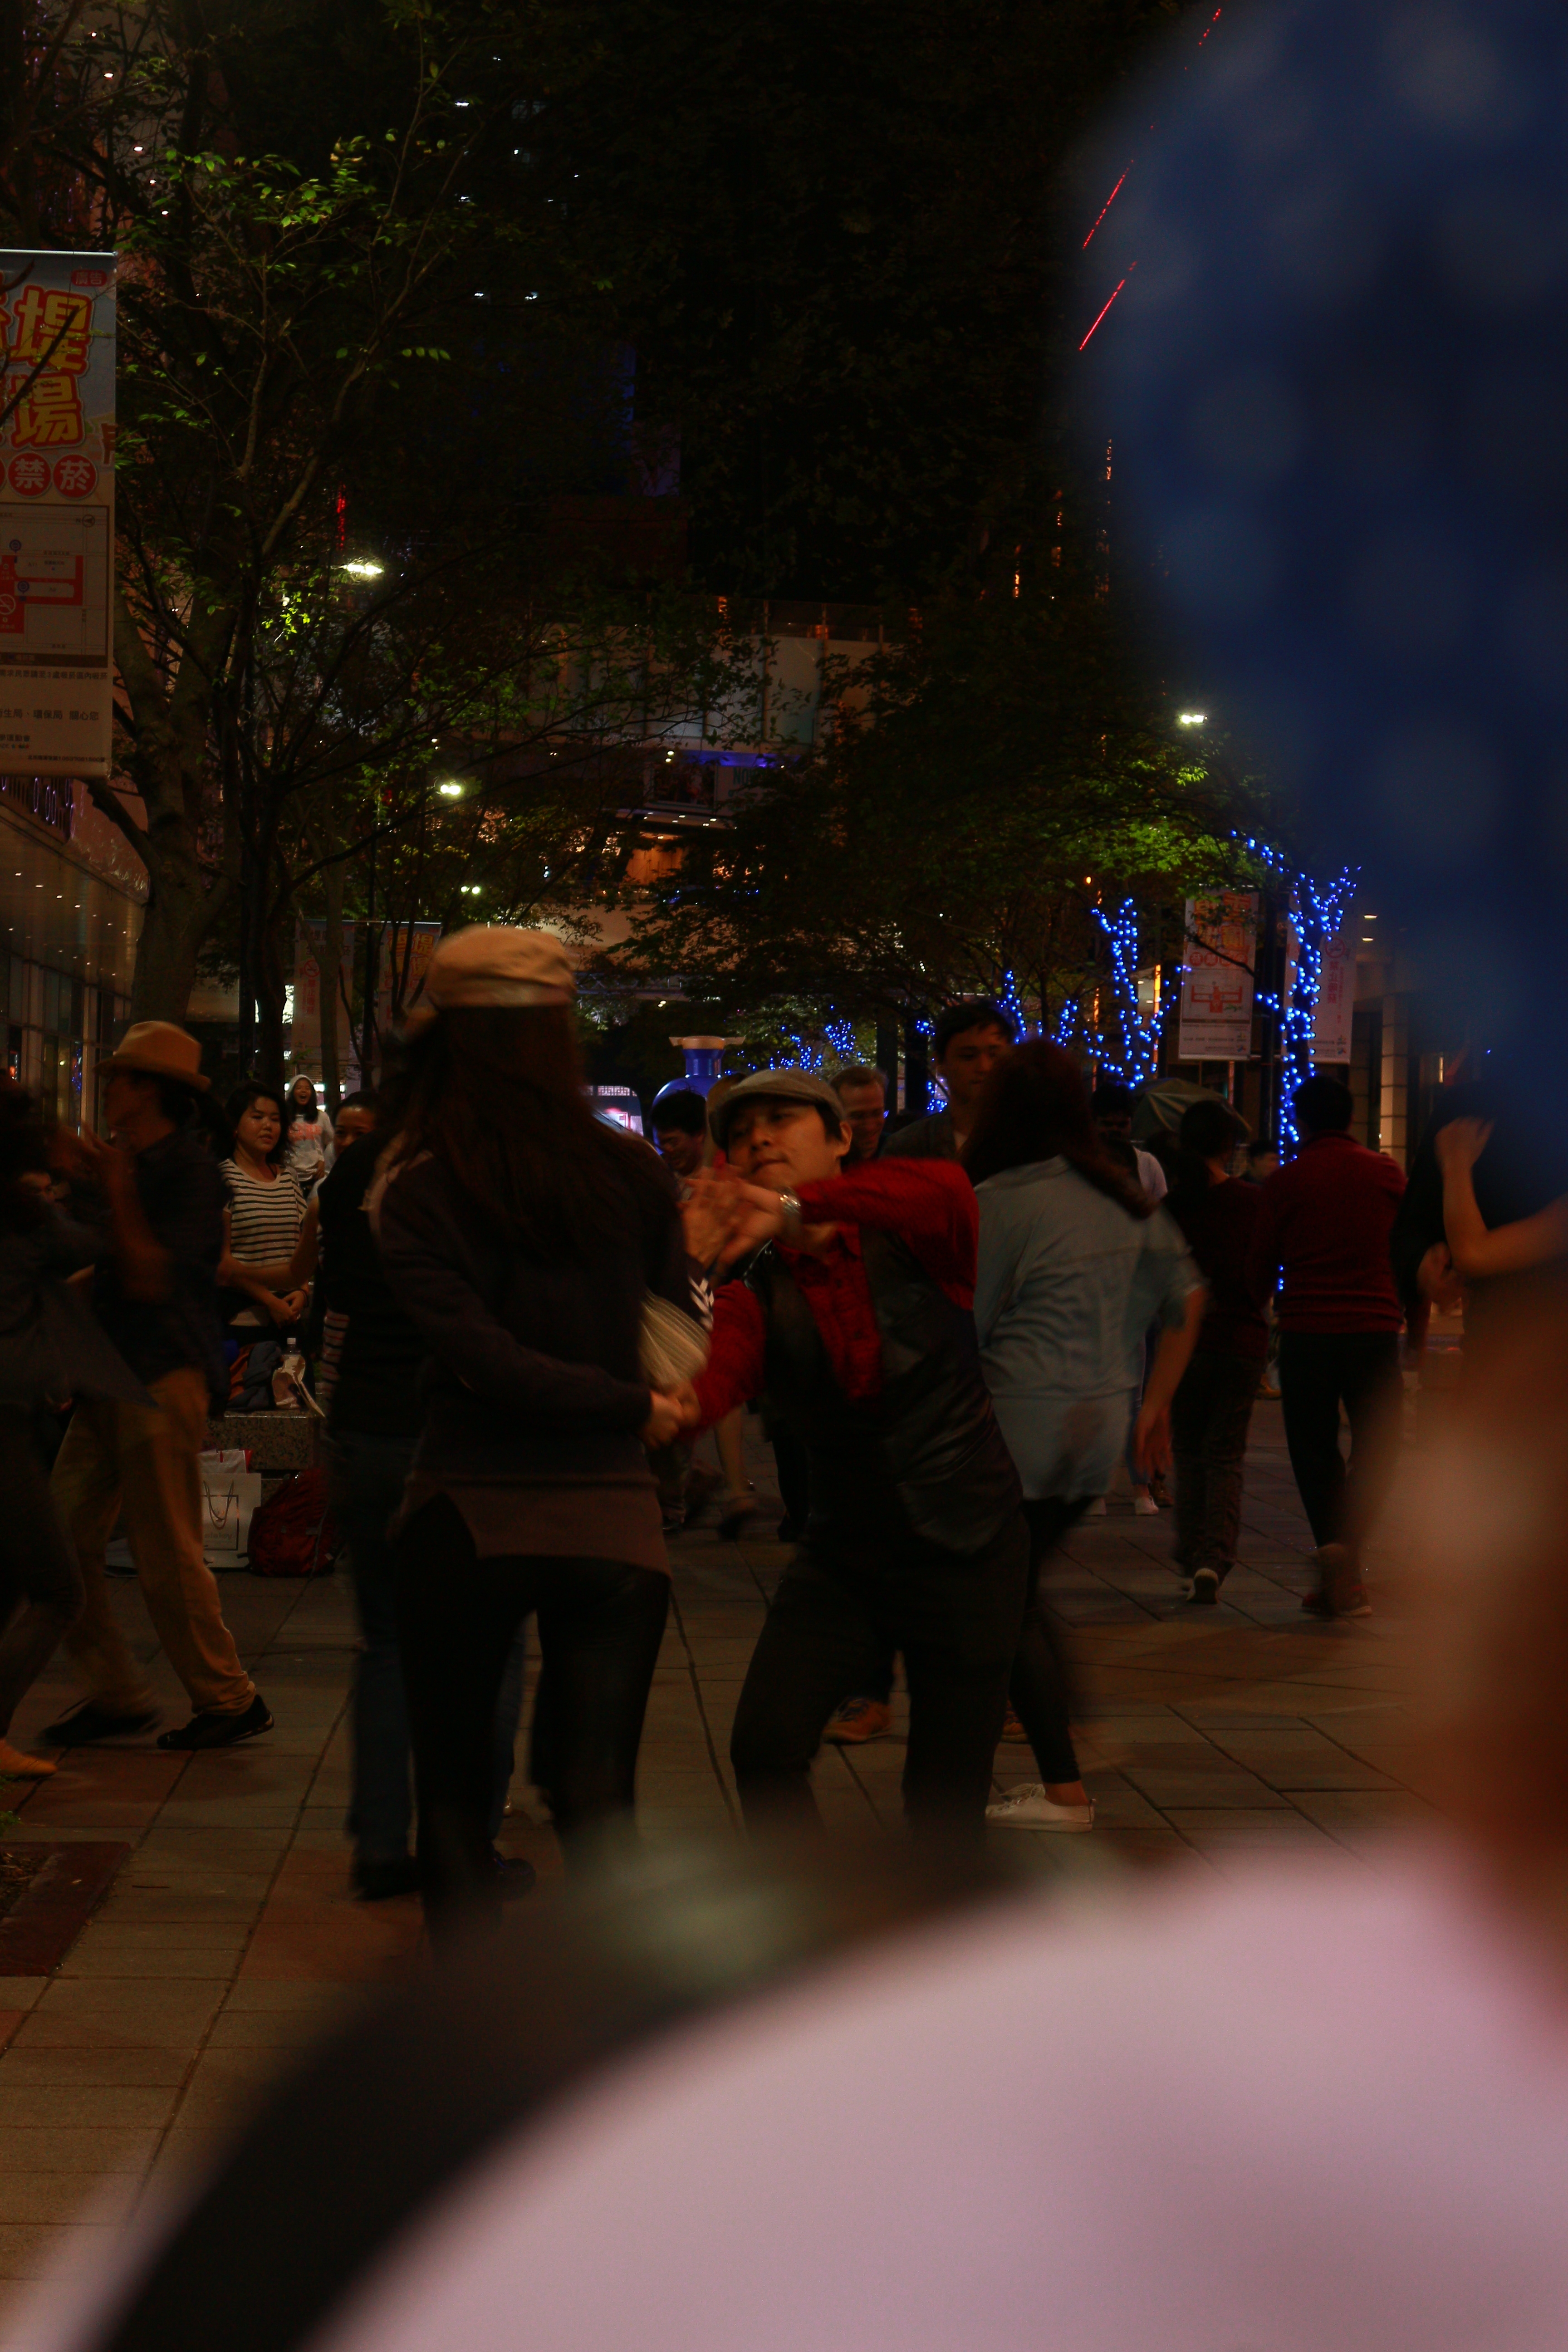
people, road, street, night, crowd, evening, color, christmas, royalty free images